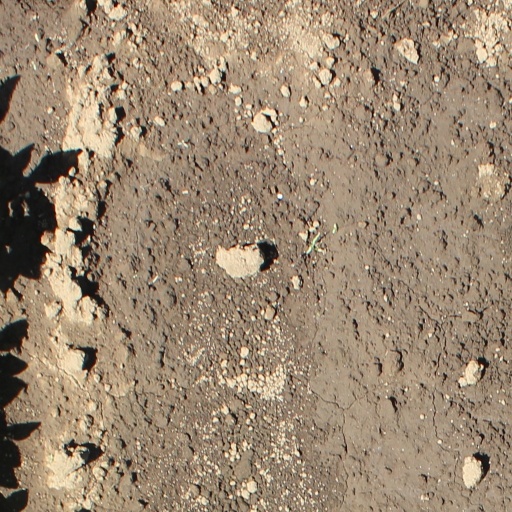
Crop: soybean